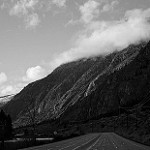
Label: B & W